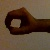
The image shows a hand gesture representing the number 0 in Indian Sign Language.